Barbie (film)

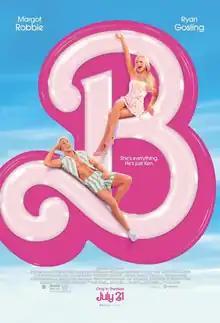
Theatrical release poster

Barbie is a 2023 fantasy comedy film directed by Greta Gerwig from a screenplay she wrote with Noah Baumbach. Based on the fashion dolls by Mattel, it is the first live-action Barbie film after numerous animated films and specials. Starring Margot Robbie as the title character and Ryan Gosling as Ken, the film follows them on a journey of self-discovery through Barbieland and the real world following an existential crisis. The supporting cast includes America Ferrera, Michael Cera, Kate McKinnon, Issa Rae, Rhea Perlman, and Will Ferrell.